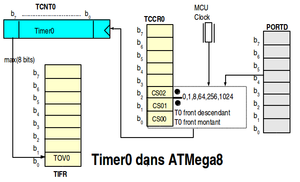
Timer 0 de l'ATMega8